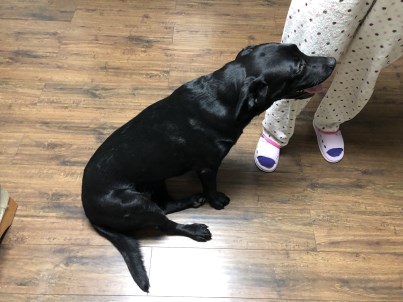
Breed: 3580-n000122-Labrador_retriever